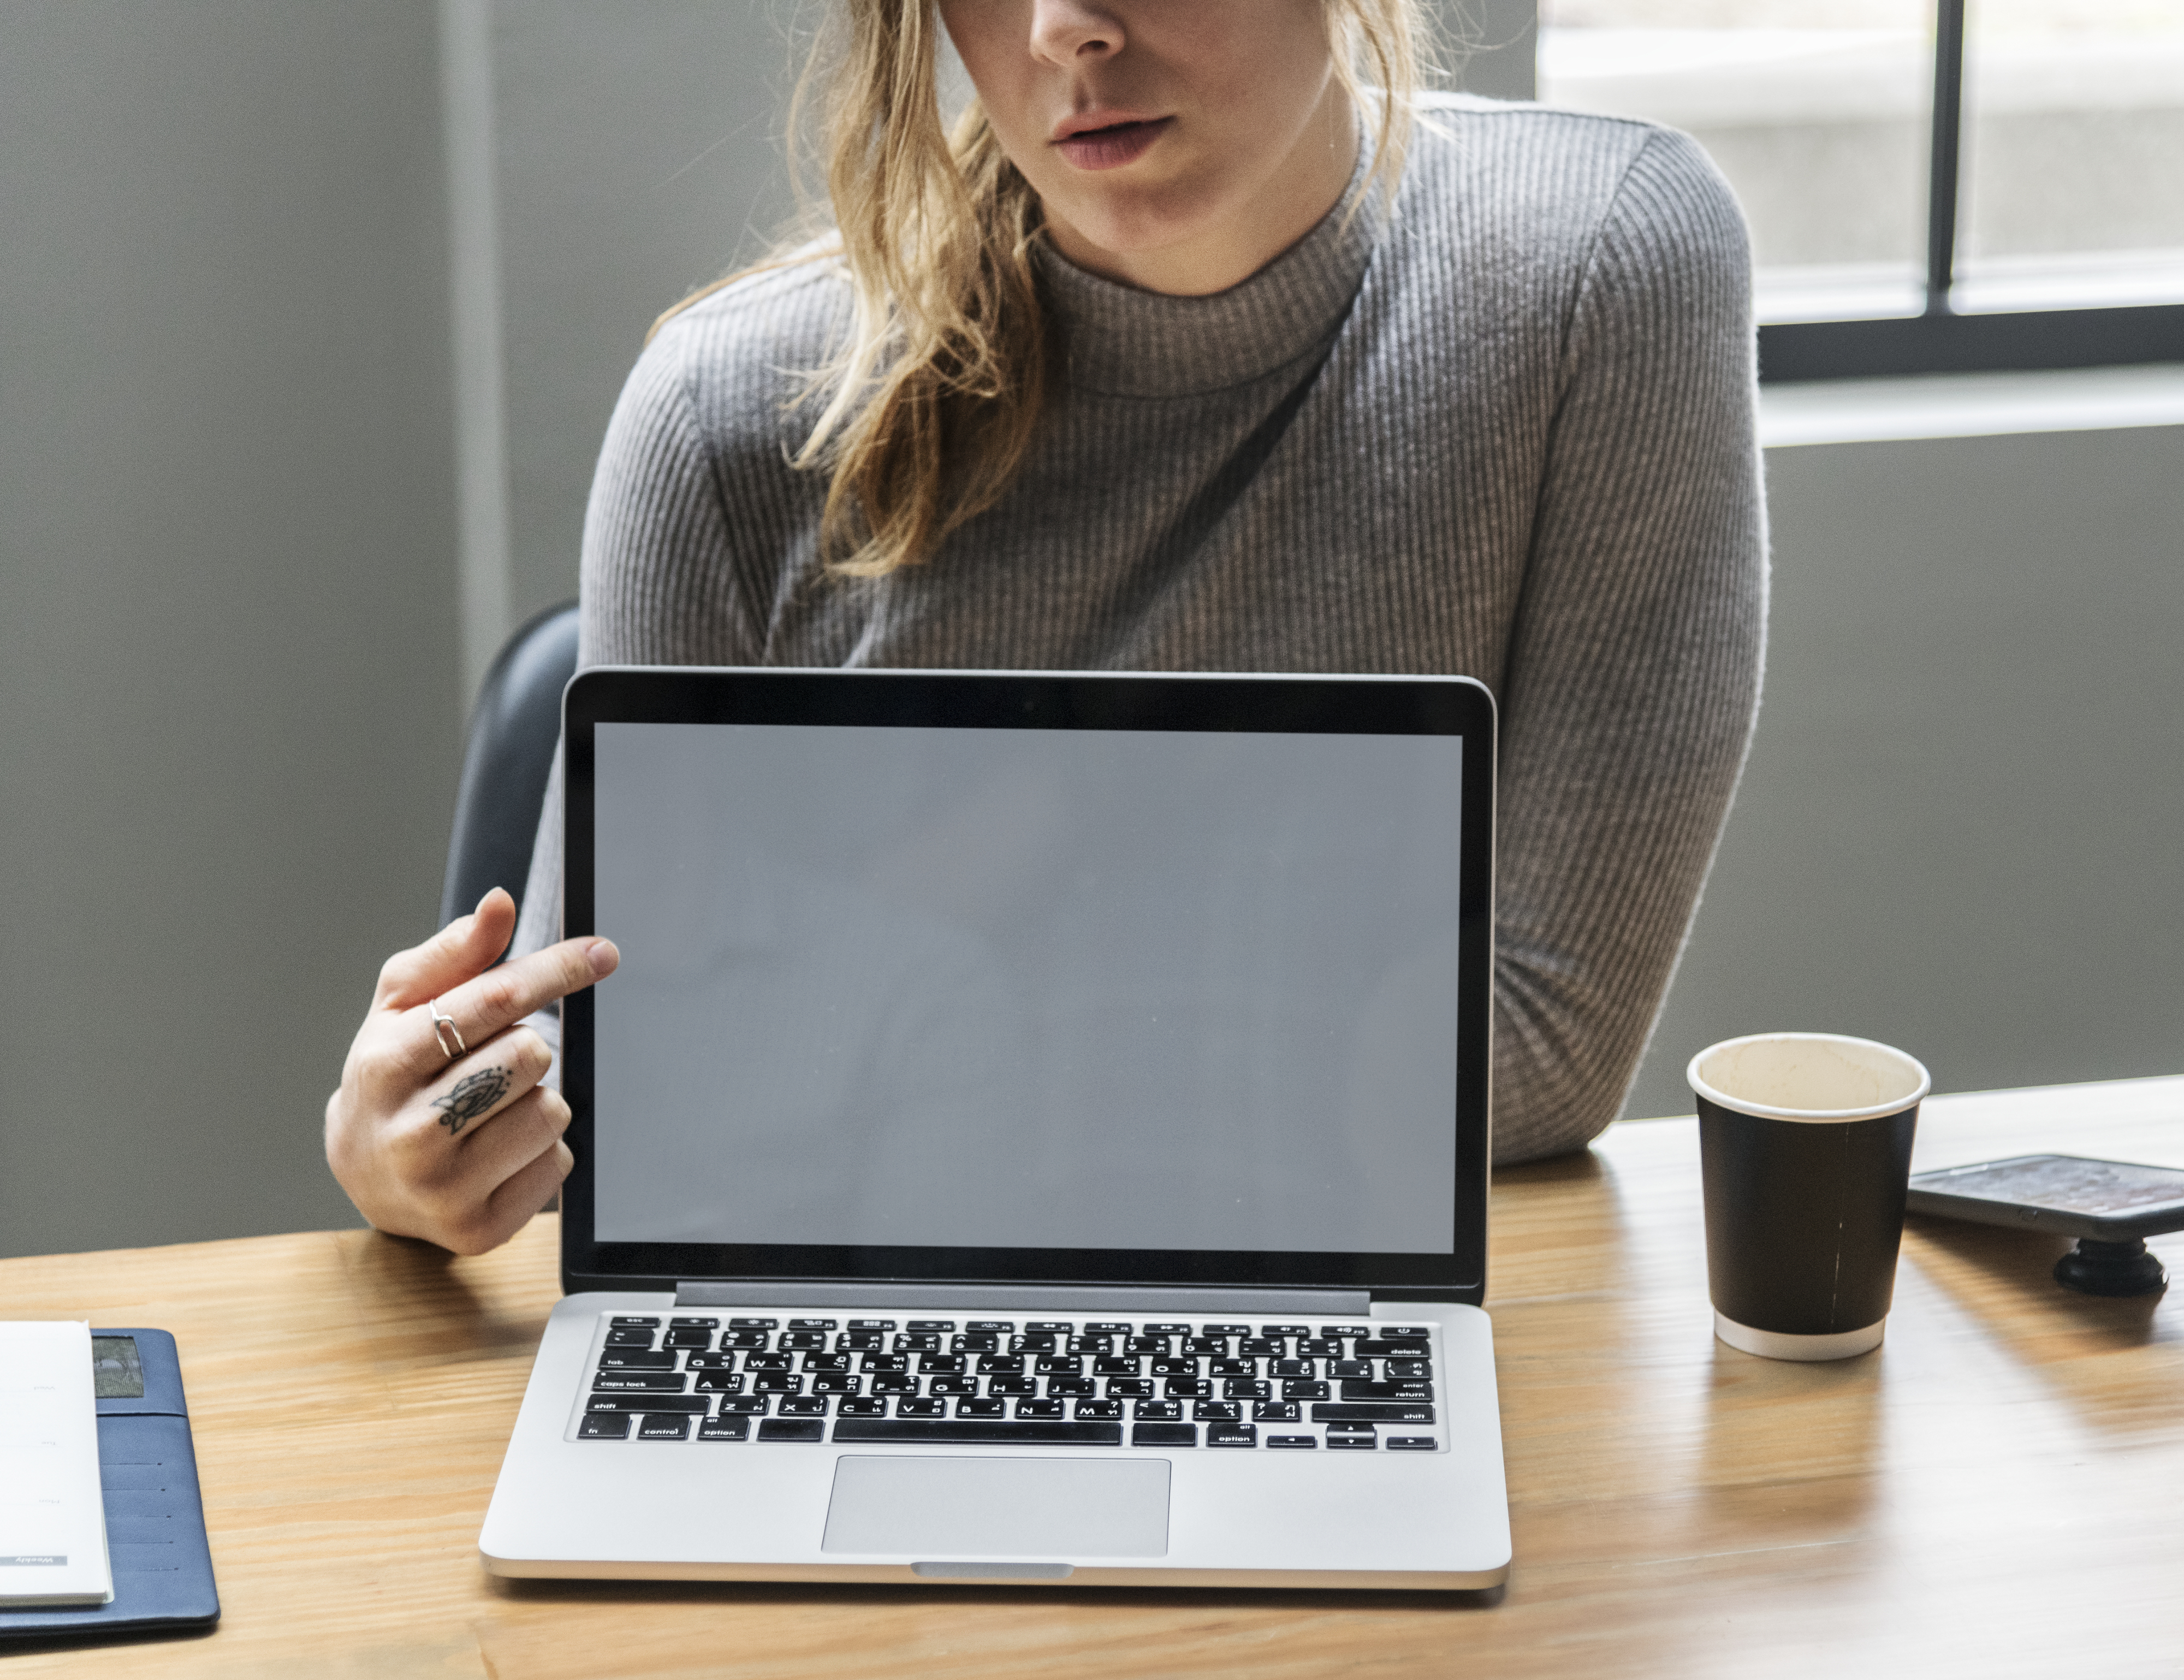
american, blank, blond, casual, caucasian, computer, connection, copy space, corporate, design space, desk, desktop, device, digital, discussion, display, drink, electronic, european, internet, laptop, meeting, mockup, monitor, network, notebook, office, partnership, pointing, portable, presentation, screen, seminar, sensual, sexy, technology, westerner, woman, electronic device, netbook, personal computer, product